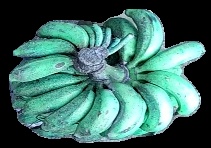
Variety: rasbale
Grade: grade3